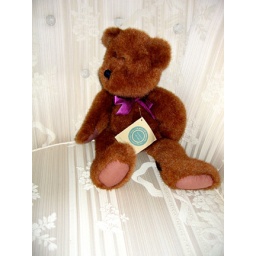
bear in the chair